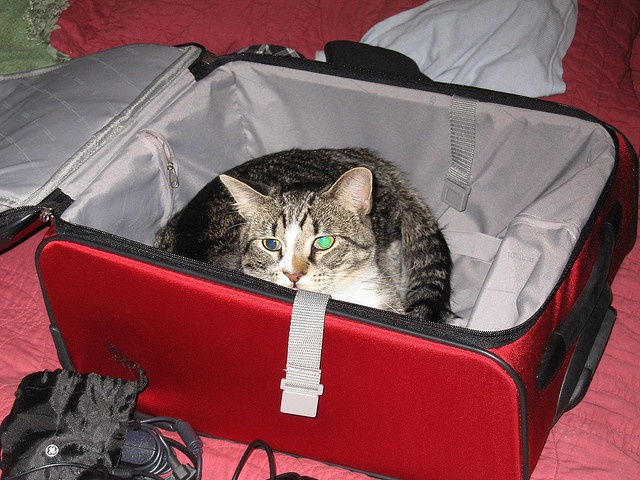
A grey tabby cat sits inside a red suitcase on a bed.
A gray cat is sitting in an empty red suitcase.
A cat inside of a lunch box type suitcase.
A close up of a cat laying in a red suitcase.
A cat is laying inside of a red cooler lunch box.